Answer in natural language. Considering the relative positions, where is Pan (highlighted by a red box) with respect to black rectangular countertop (highlighted by a green box)? Choose between the following options: left or right
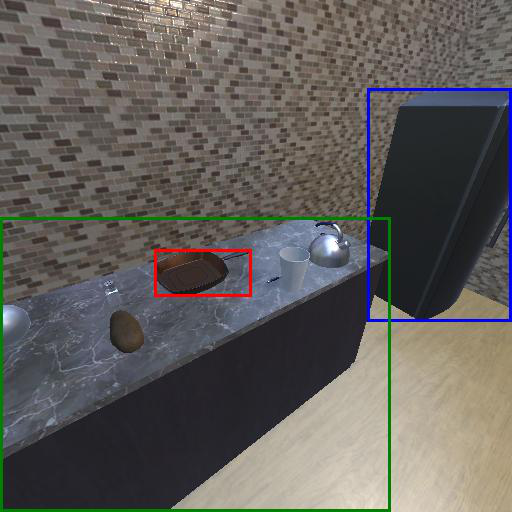
<answer>right</answer>